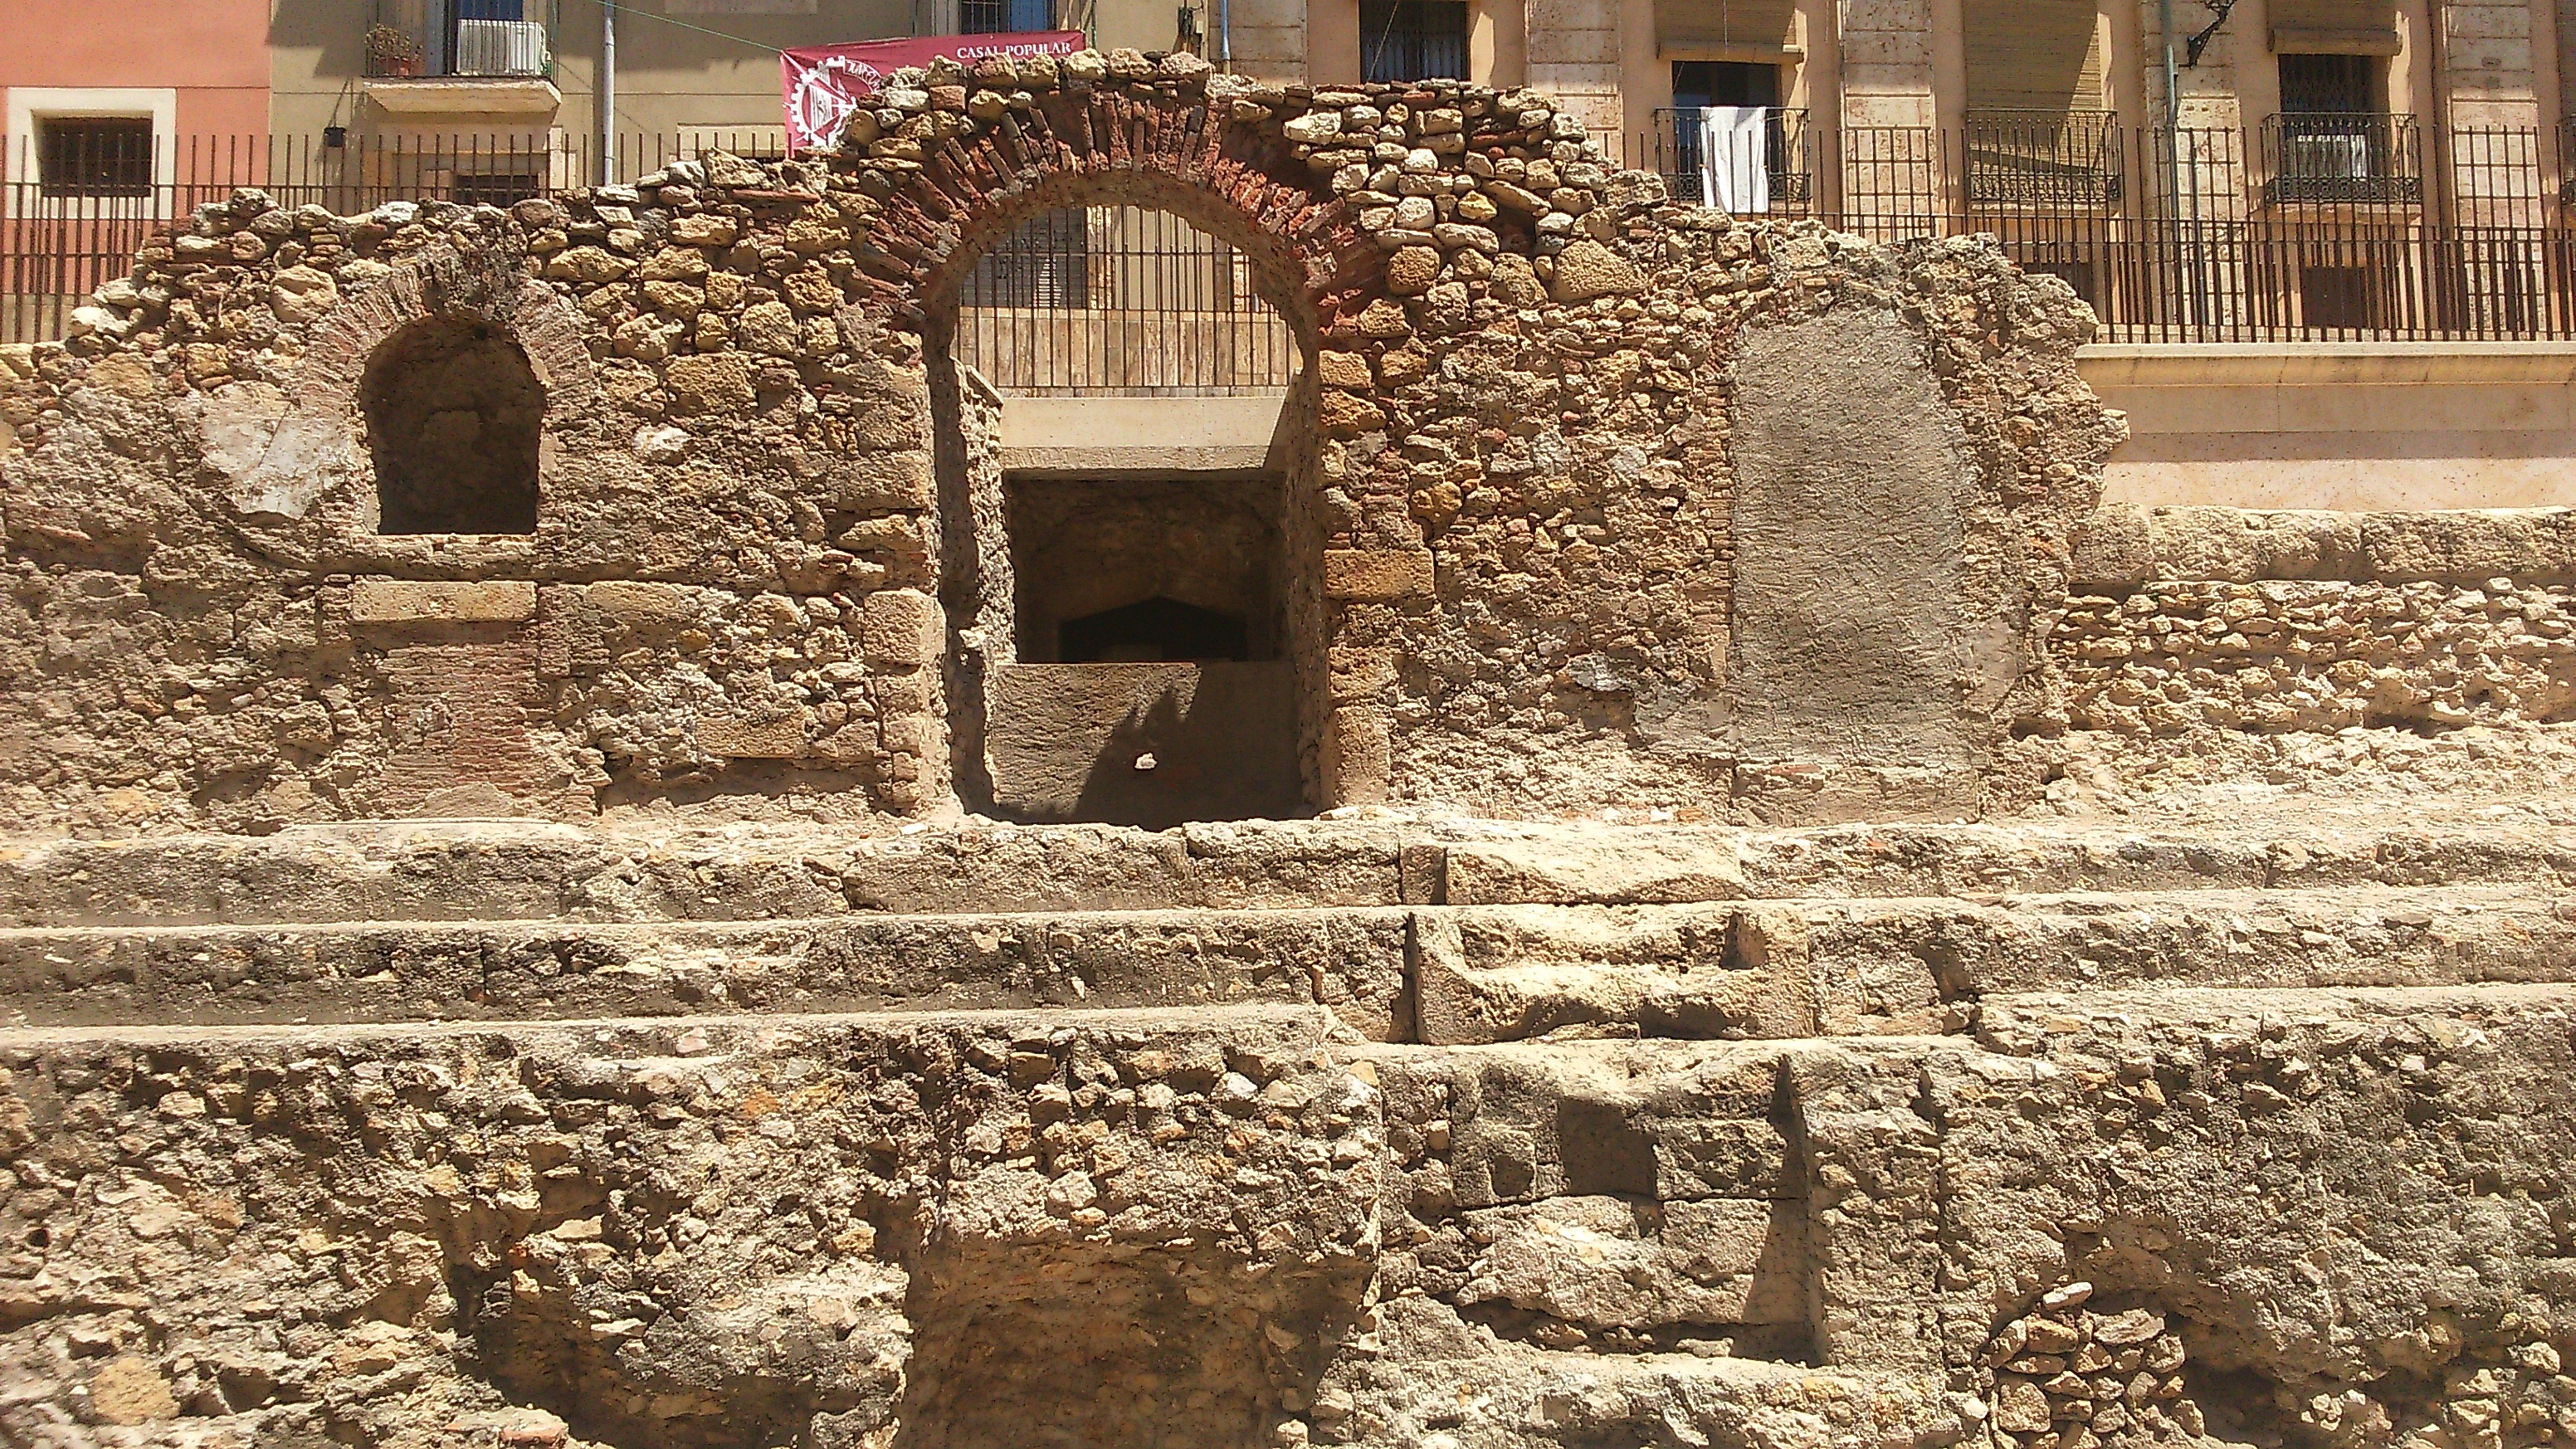
architecture, building, wall, spain, temple, ruins, roman, history, middle ages, tarragona, monuments, archaeological site, ancient history